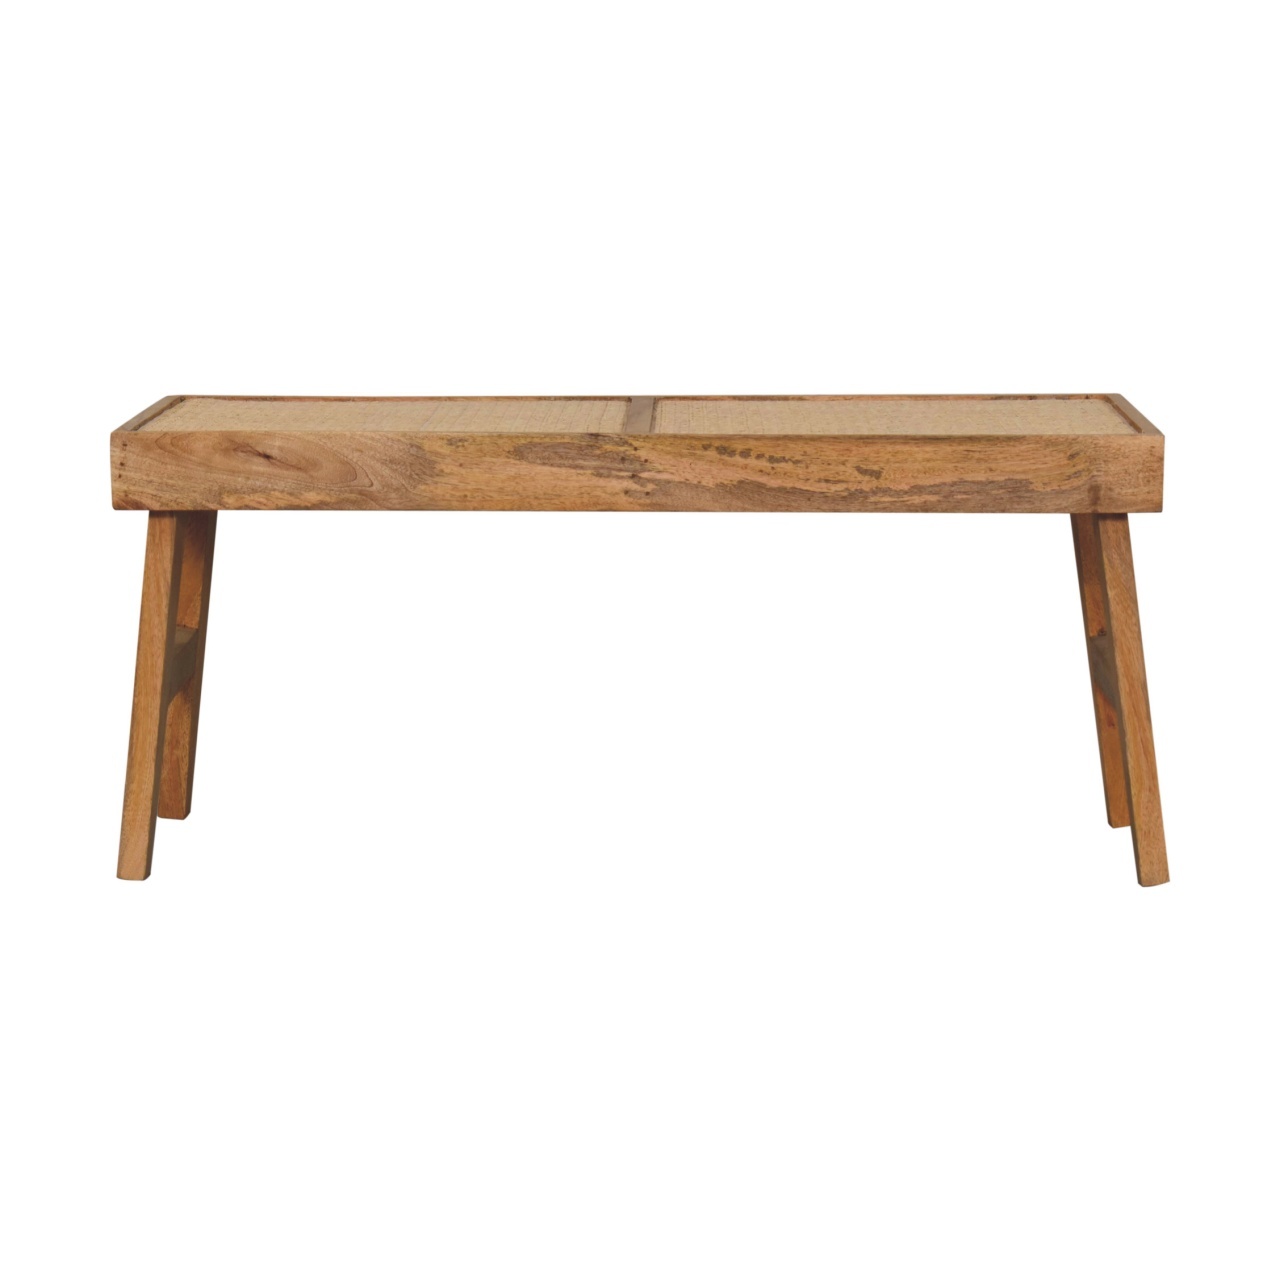
Open Rattan Bench
Incorporate style, fashion, and coziness into your hallway with this bench. It has been constructed from 100% solid mango wood in an oak-ish finish and has rattan work on the seat comfy mud linen seat for maximum comfortability. Height: 40 cm, Width: 90 cm, Depth: 35 cm Carton Height: 20 cm, Carton Width: 100 cm, Carton Depth: 45 cm
Brand: SECOSTA
Category: Furniture > Benches